Case Keenum

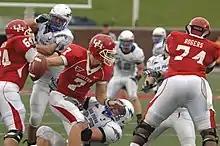
Against Air Force in Dallas in September 2008

During the 2008 season, Keenum became the second player in school history to complete over 5,000 passing yards in one season. He also led the nation in total offense, and was the national runner-up in passing yards, behind Texas Tech's Graham Harrell. The Houston Cougars showed many signs of improvement, winning their first bowl game since 1980 with a victory over Air Force, and defeating two nationally ranked opponents. Following the season, Keenum won the 2008 Conference USA Offensive Player of the Year award.